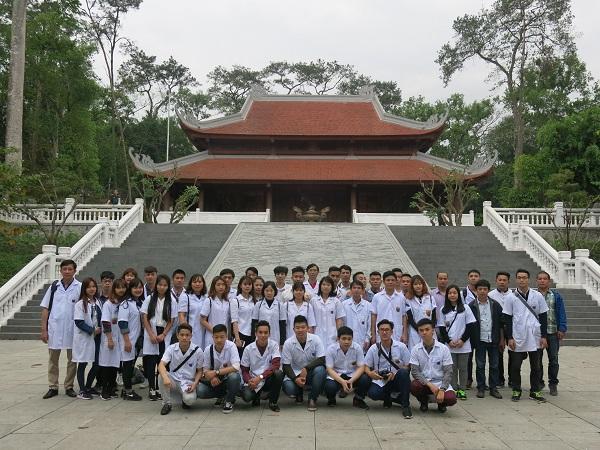
ở trước khu di tích có sự xuất hiện của một nhóm người đang chụp ảnh tập thể